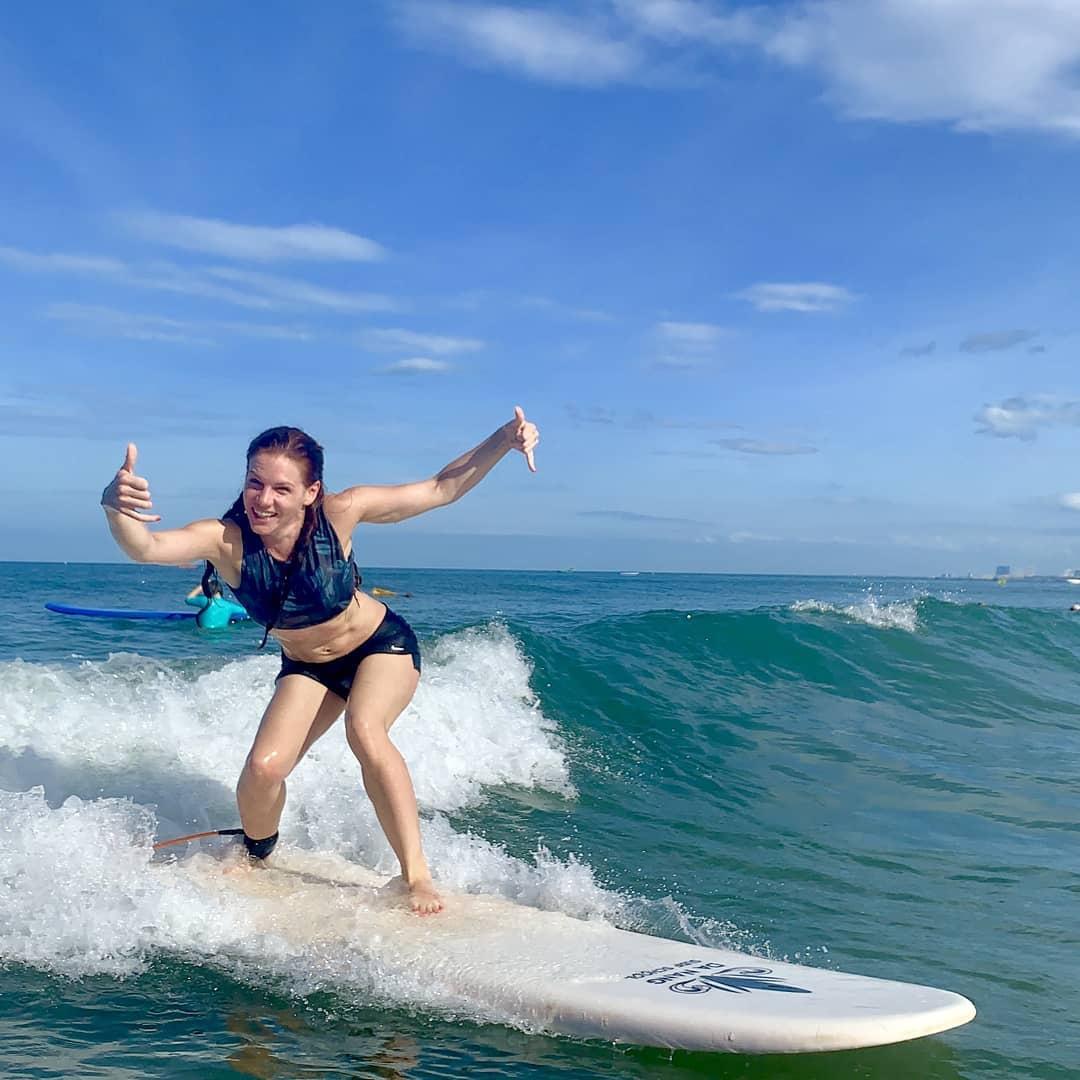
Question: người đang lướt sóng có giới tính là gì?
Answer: nữ